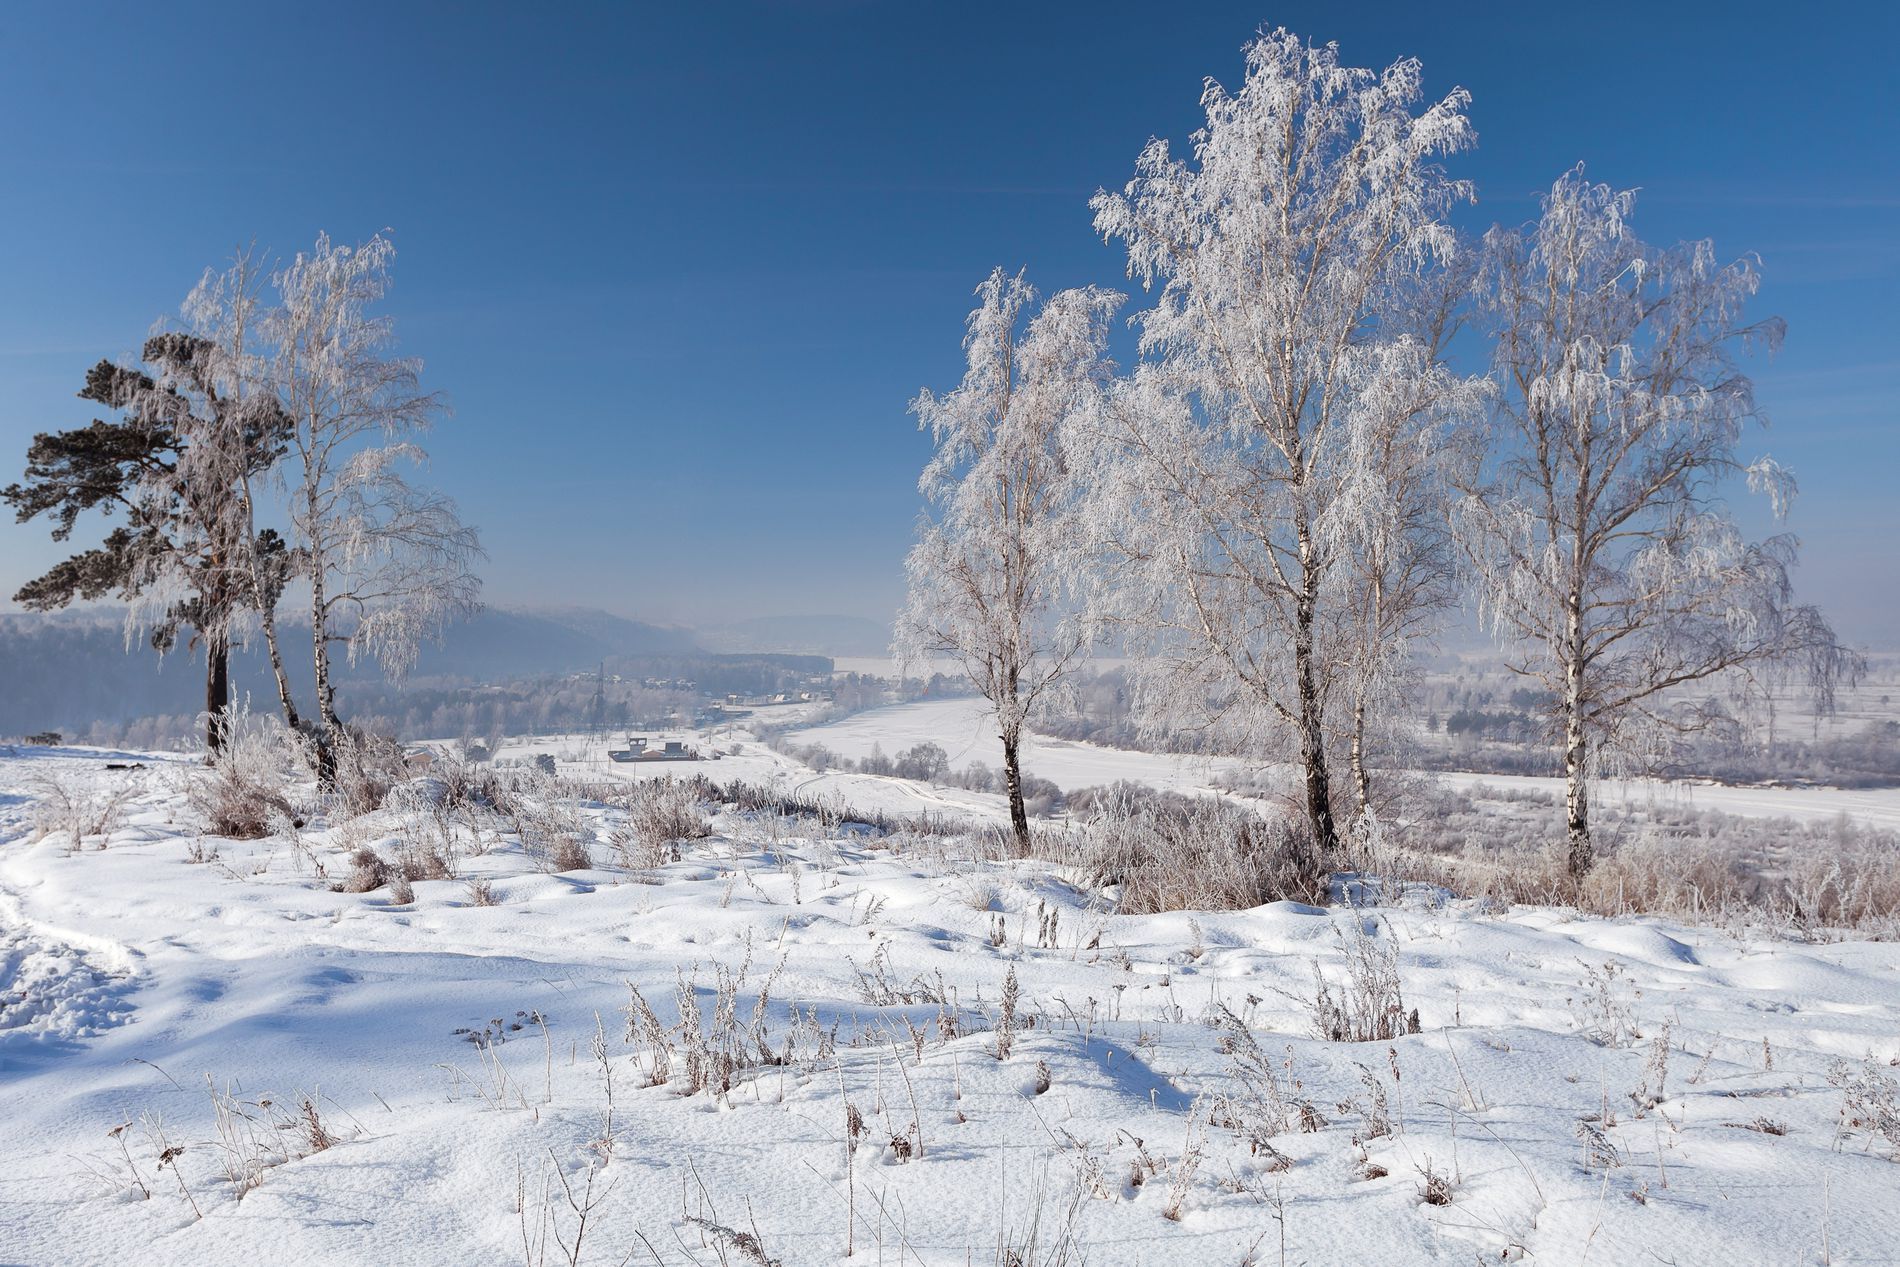
Snowy nature
A nature scene with a lot of trees and plants on snowy land against mountains and sky in the background in daylight.
A landscape photo captured from a point of view angle in daylight, featuring trees and plants on snowy land with mountains and sky in the background. The color palette of white, blue, and brown evokes a sense of melancholy and sadness.
Labels: Nature, Outdoors, Weather, Scenery, Ice, Landscape, Frost, Snow, Plant, Tree, Winter, Ground, Sky, Trees, Land, mountains, Plants, Buildings
Camera: Canon Canon EOS 5D Mark II
Lens: EF17-40mm f/4L USM, Canon EF 17-40mm f/4L
Aperture: F8
Exposure: 1/125 sec
ISO: 50
Focal length: 29.0 mm